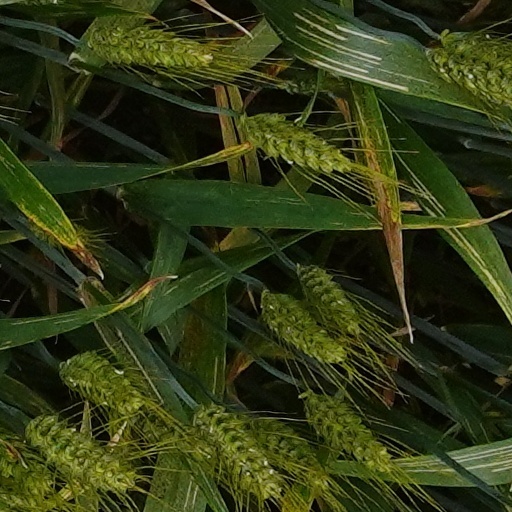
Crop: wheat